Little Sark

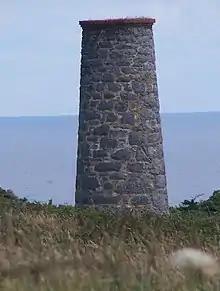
Former mine shaft in Sark

Little Sark was synonymous with silver mining for some of its history; La Clôture du Bas, the southern part of Little Sark, in particular had a number of mines. Mining mainly occurred between 1833 and 1845, and at its height the mines employed up to 80 workers from Sark and Cornwall, the Cornish immigrants doubling the population of the area.